Battle

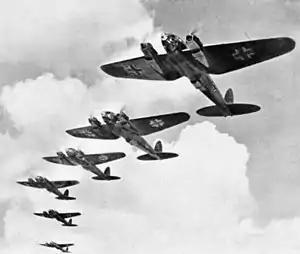
Heinkel He 111 bombers during the Battle of Britain

One significant difference of modern naval battles, as opposed to earlier forms of combat is the use of marines, which introduced amphibious warfare. Today, a marine is actually an infantry regiment that sometimes fights solely on land and is no longer tied to the navy. A good example of an ancient naval battle is the Battle of Salamis. Most ancient naval battles were fought by fast ships using the battering ram to sink opposing fleets or steer close enough for boarding in hand-to-hand combat. Troops were often used to storm enemy ships as used by Romans and pirates. This tactic was usually used by civilizations that could not beat the enemy with ranged weaponry. Another invention in the late Middle Ages was the use of Greek fire by the Byzantines, which was used to set enemy fleets on fire. Empty demolition ships utilized the tactic to crash into opposing ships and set it afire with an explosion. After the invention of cannons, naval warfare became useful as support units for land warfare. During the 19th century, the development of mines led to a new type of naval warfare. The ironclad, first used in the American Civil War, resistant to cannons, soon made the wooden ship obsolete. The invention of military submarines, during World War I, brought naval warfare to both above and below the surface. With the development of military aircraft during World War II, battles were fought in the sky as well as below the ocean. Aircraft carriers have since become the central unit in naval warfare, acting as a mobile base for lethal aircraft.